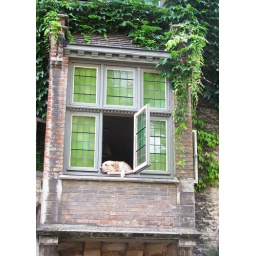
This dog gets to hang out the window all day, watching boats go by in the canal.